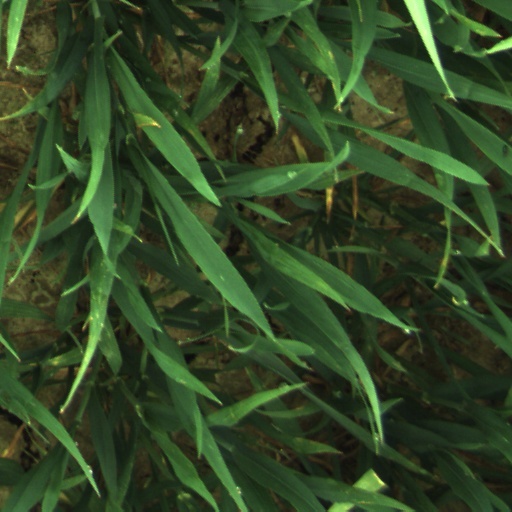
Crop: wheat